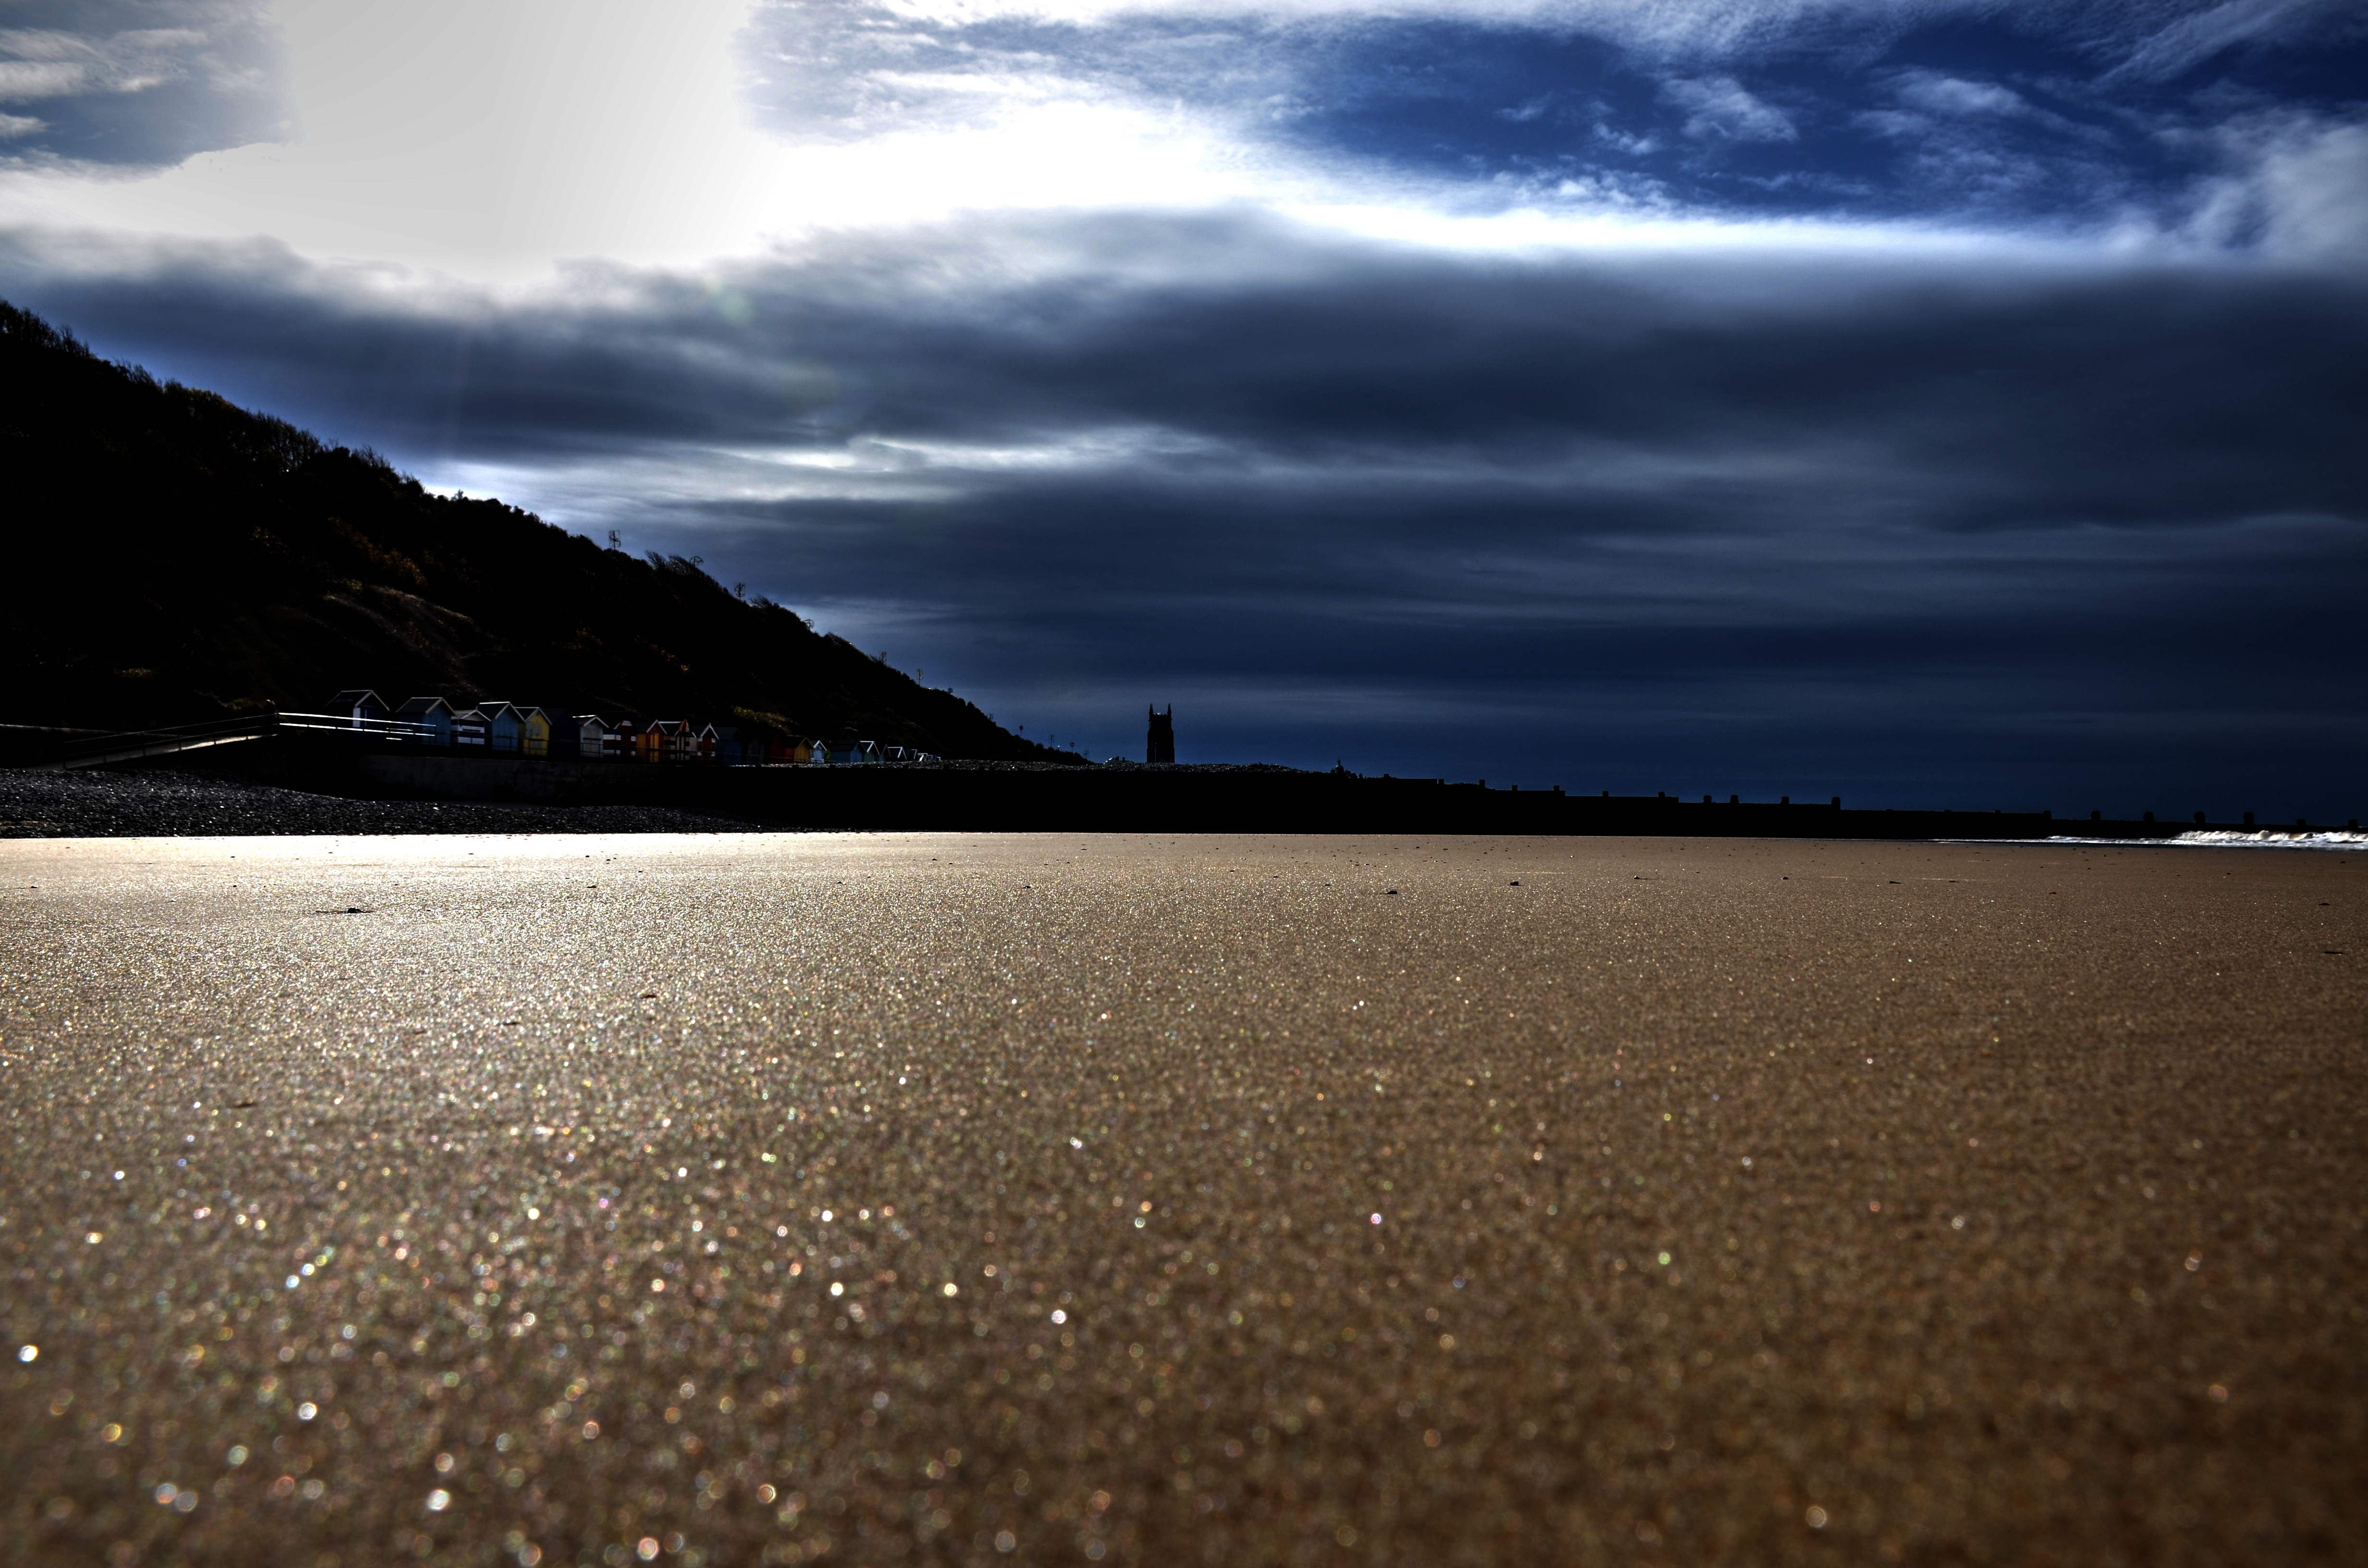
beach, sea, coast, sand, ocean, horizon, cloud, sky, sun, sunrise, sunset, sunlight, morning, shore, wave, lake, dawn, dusk, evening, reflection, bay, contrast, nikon, body of water, hdr, clouds, elements, photoshop, adobe, photomatix, pro, d7000, norfolk, cromer, d7k, corel, meteorological phenomenon, wind wave